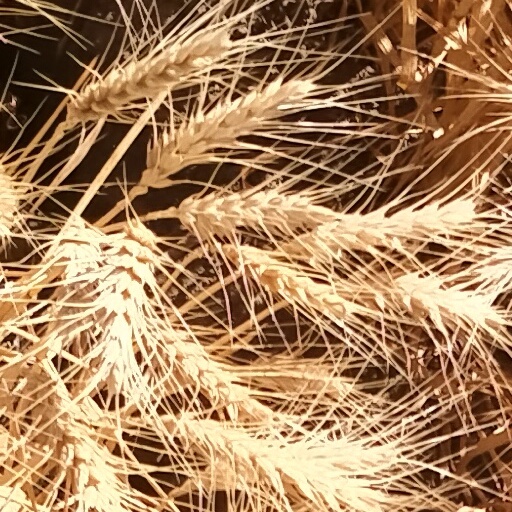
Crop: wheat